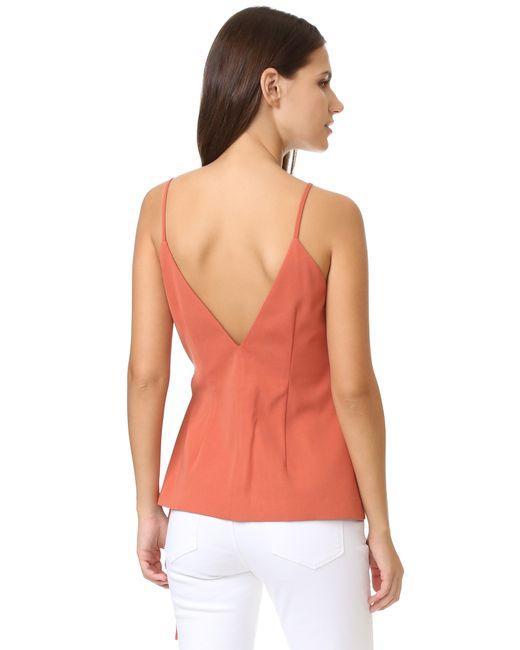
ärmelloses, gestreiftes Oberteil in Tea Pink